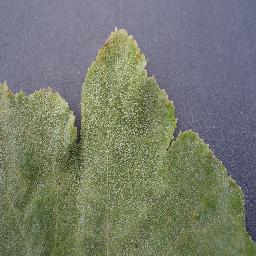
Label: Squash___Powdery_mildew